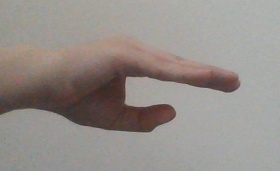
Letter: jeem